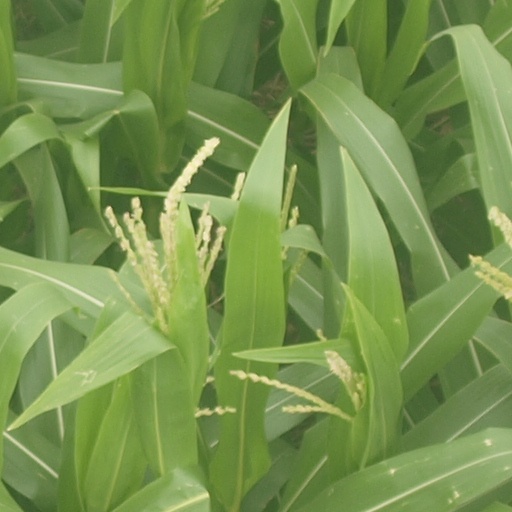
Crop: maize; corn